Delhi Mapillai

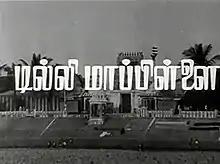
Title card

Delhi Mapillai is a 1968 Indian Tamil-language comedy film directed by Devan. It stars Ravichandran, Rajasree and Sachu. The film revolves around two sons teaching a lesson to their father who disregards the poor. It was released on 13 September 1968.